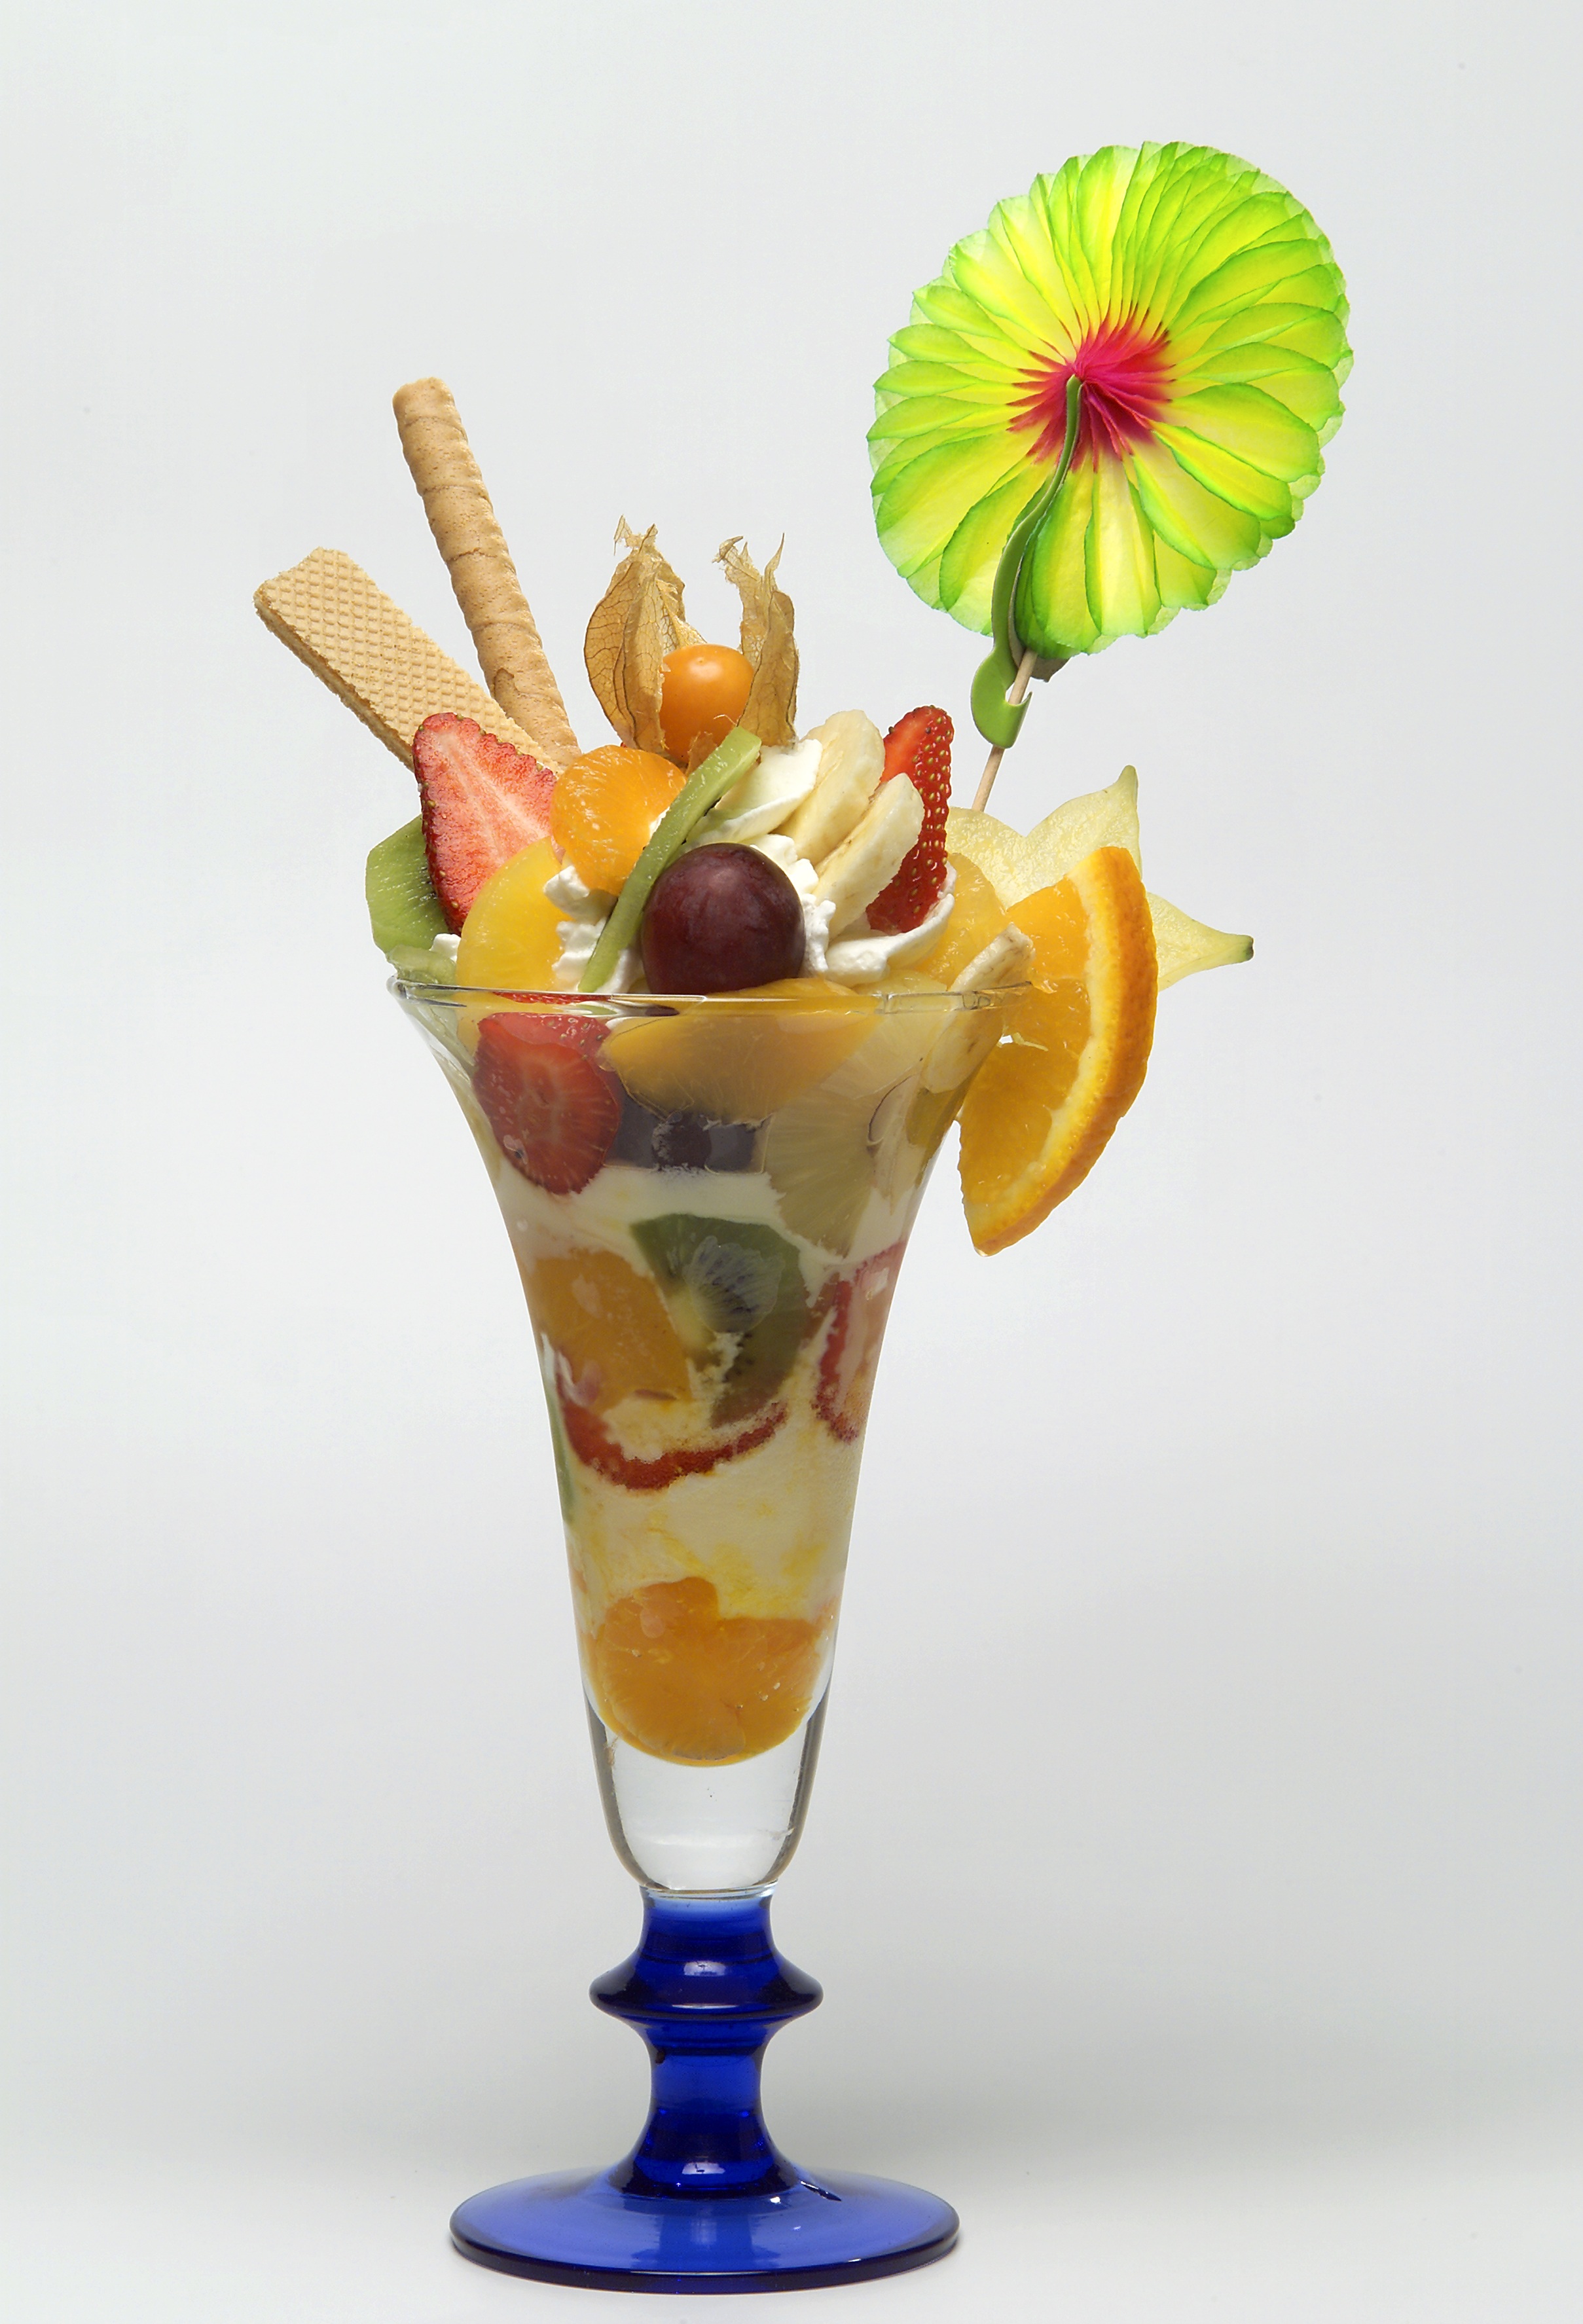
plant, fruit, flower, food, produce, drink, ice cream, dessert, delicious, cocktail, ice cream cone, flavor, ice cream sundae, milkshake, sundae, pina colada, tangerine sundae